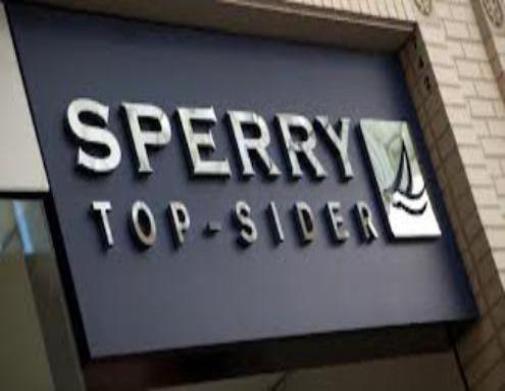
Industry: Clothes